Answer in natural language. Considering the relative positions, where is Window with respect to simple brown wooden desk? Choose between the following options: left or right
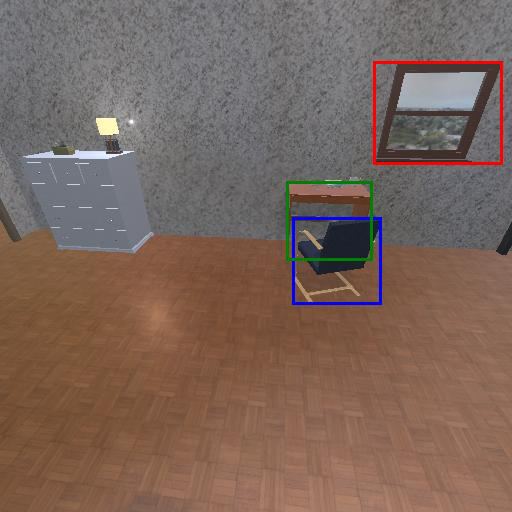
<answer>right</answer>